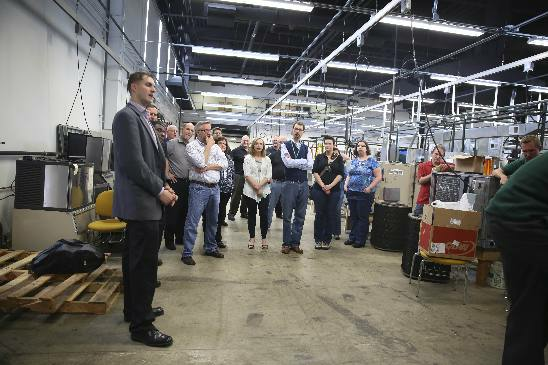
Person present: Yes